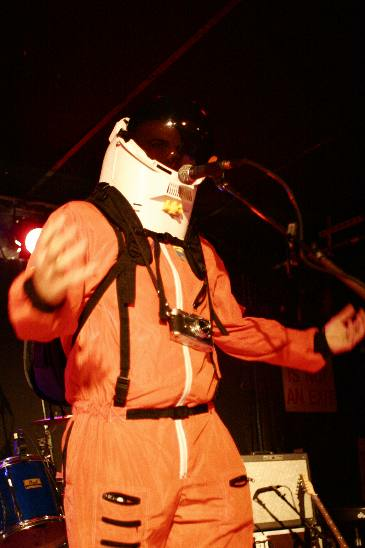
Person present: Yes